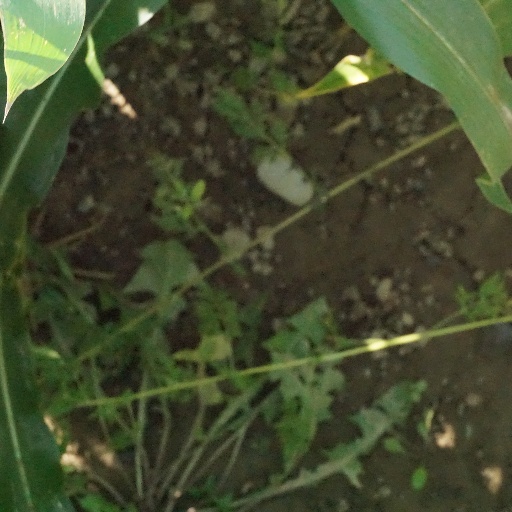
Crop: maize; corn